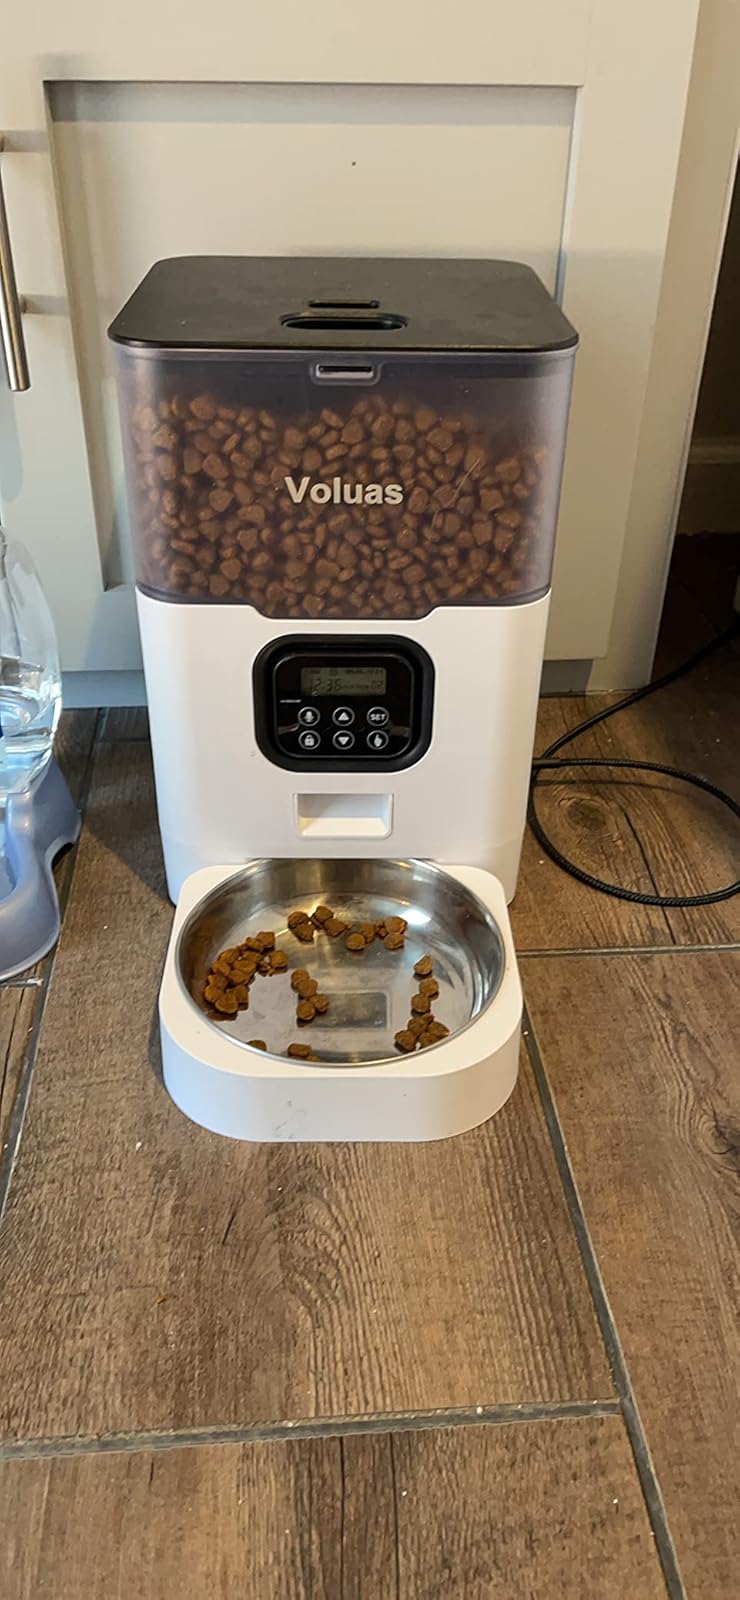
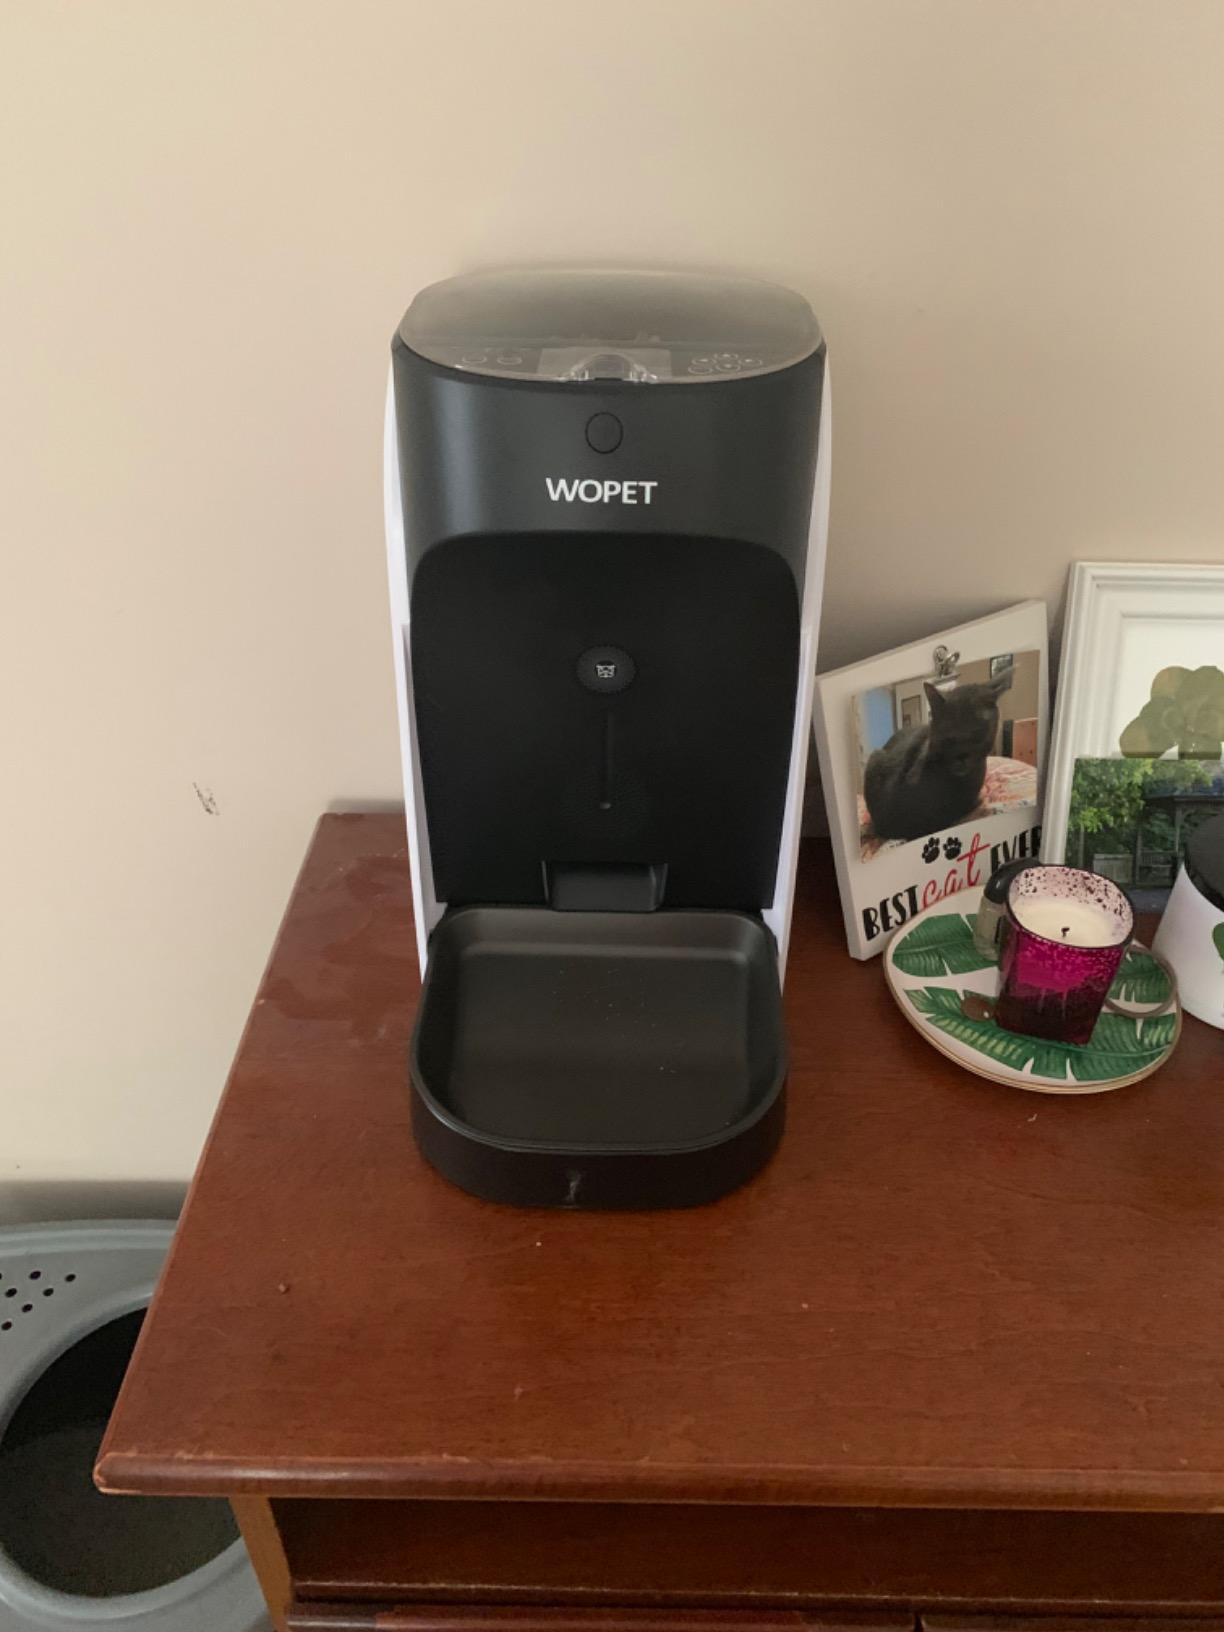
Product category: items_feeder
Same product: no